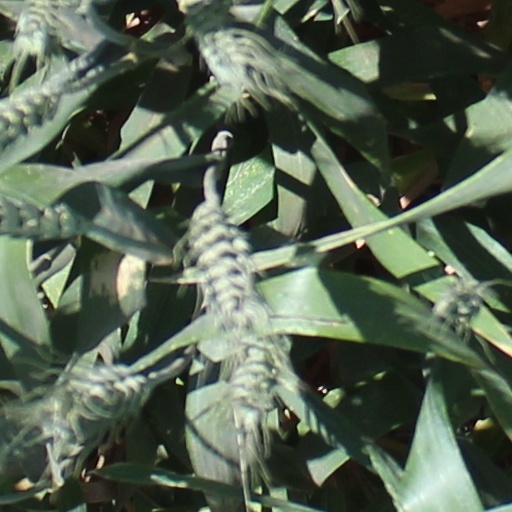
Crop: wheat